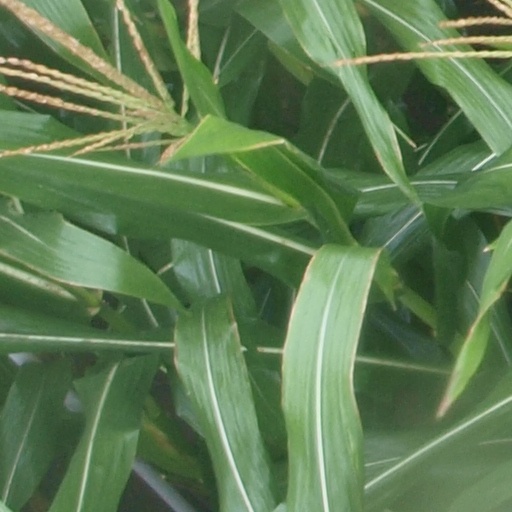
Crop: maize; corn